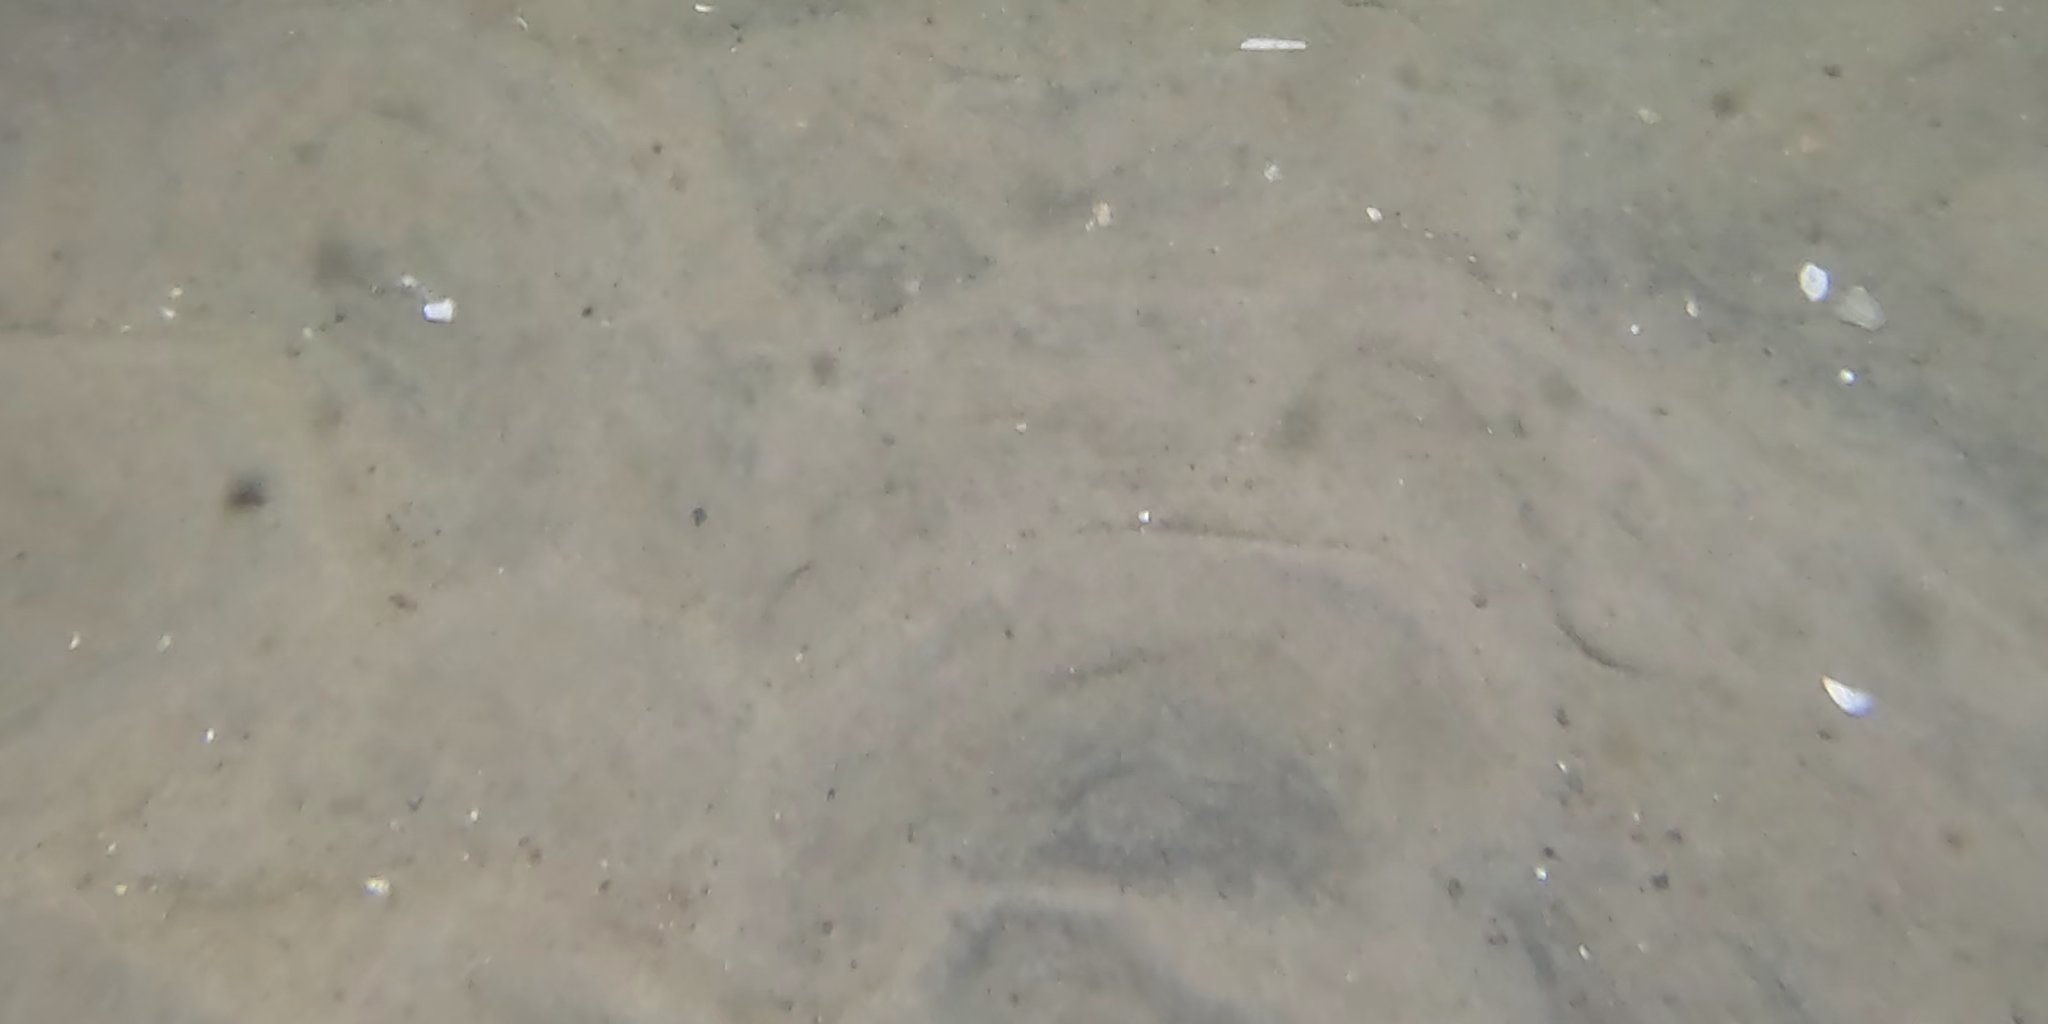
Seabed habitat: sand